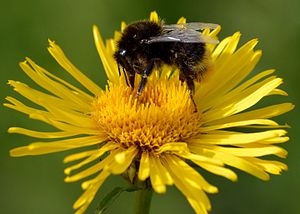
Pilealant / Beskrivelse
Pilealant, også skrevet Pile-Alant, er en 20-50 cm høj urt, der i Danmark vokser i krat, på strandoverdrev og klinter.